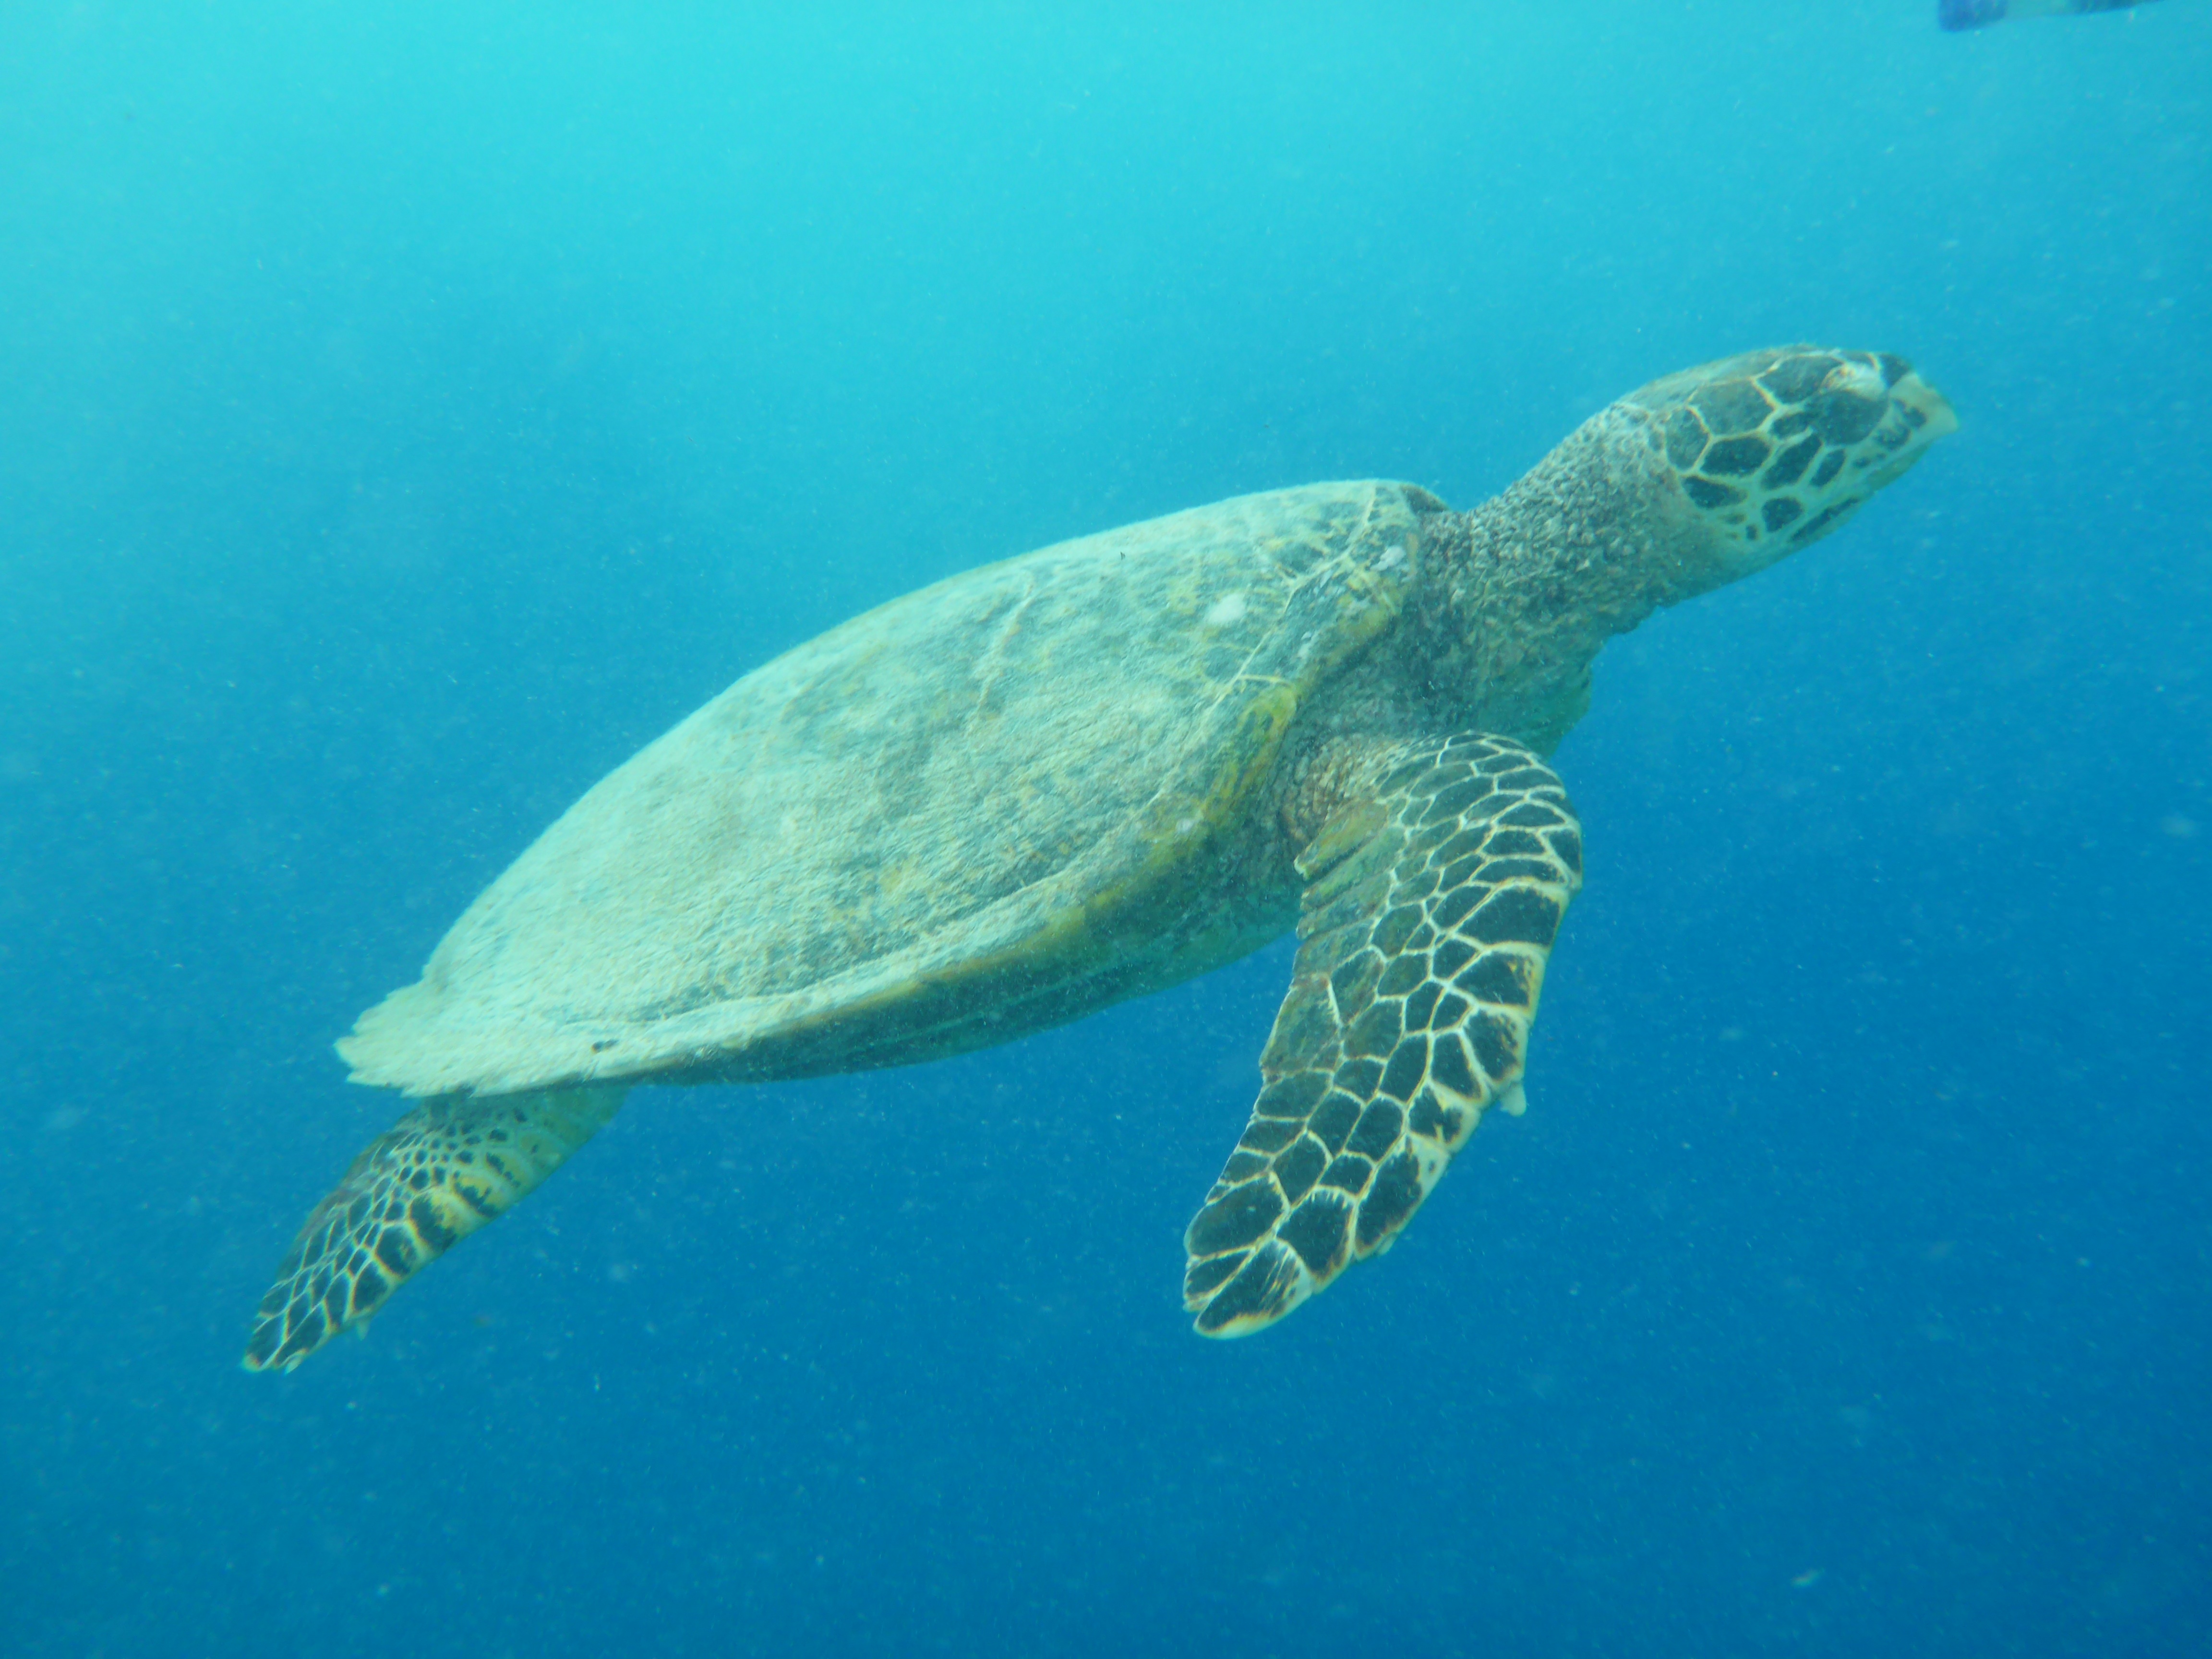
sea, biology, turtle, sea turtle, reptile, fauna, vertebrate, organism, loggerhead, marine biology